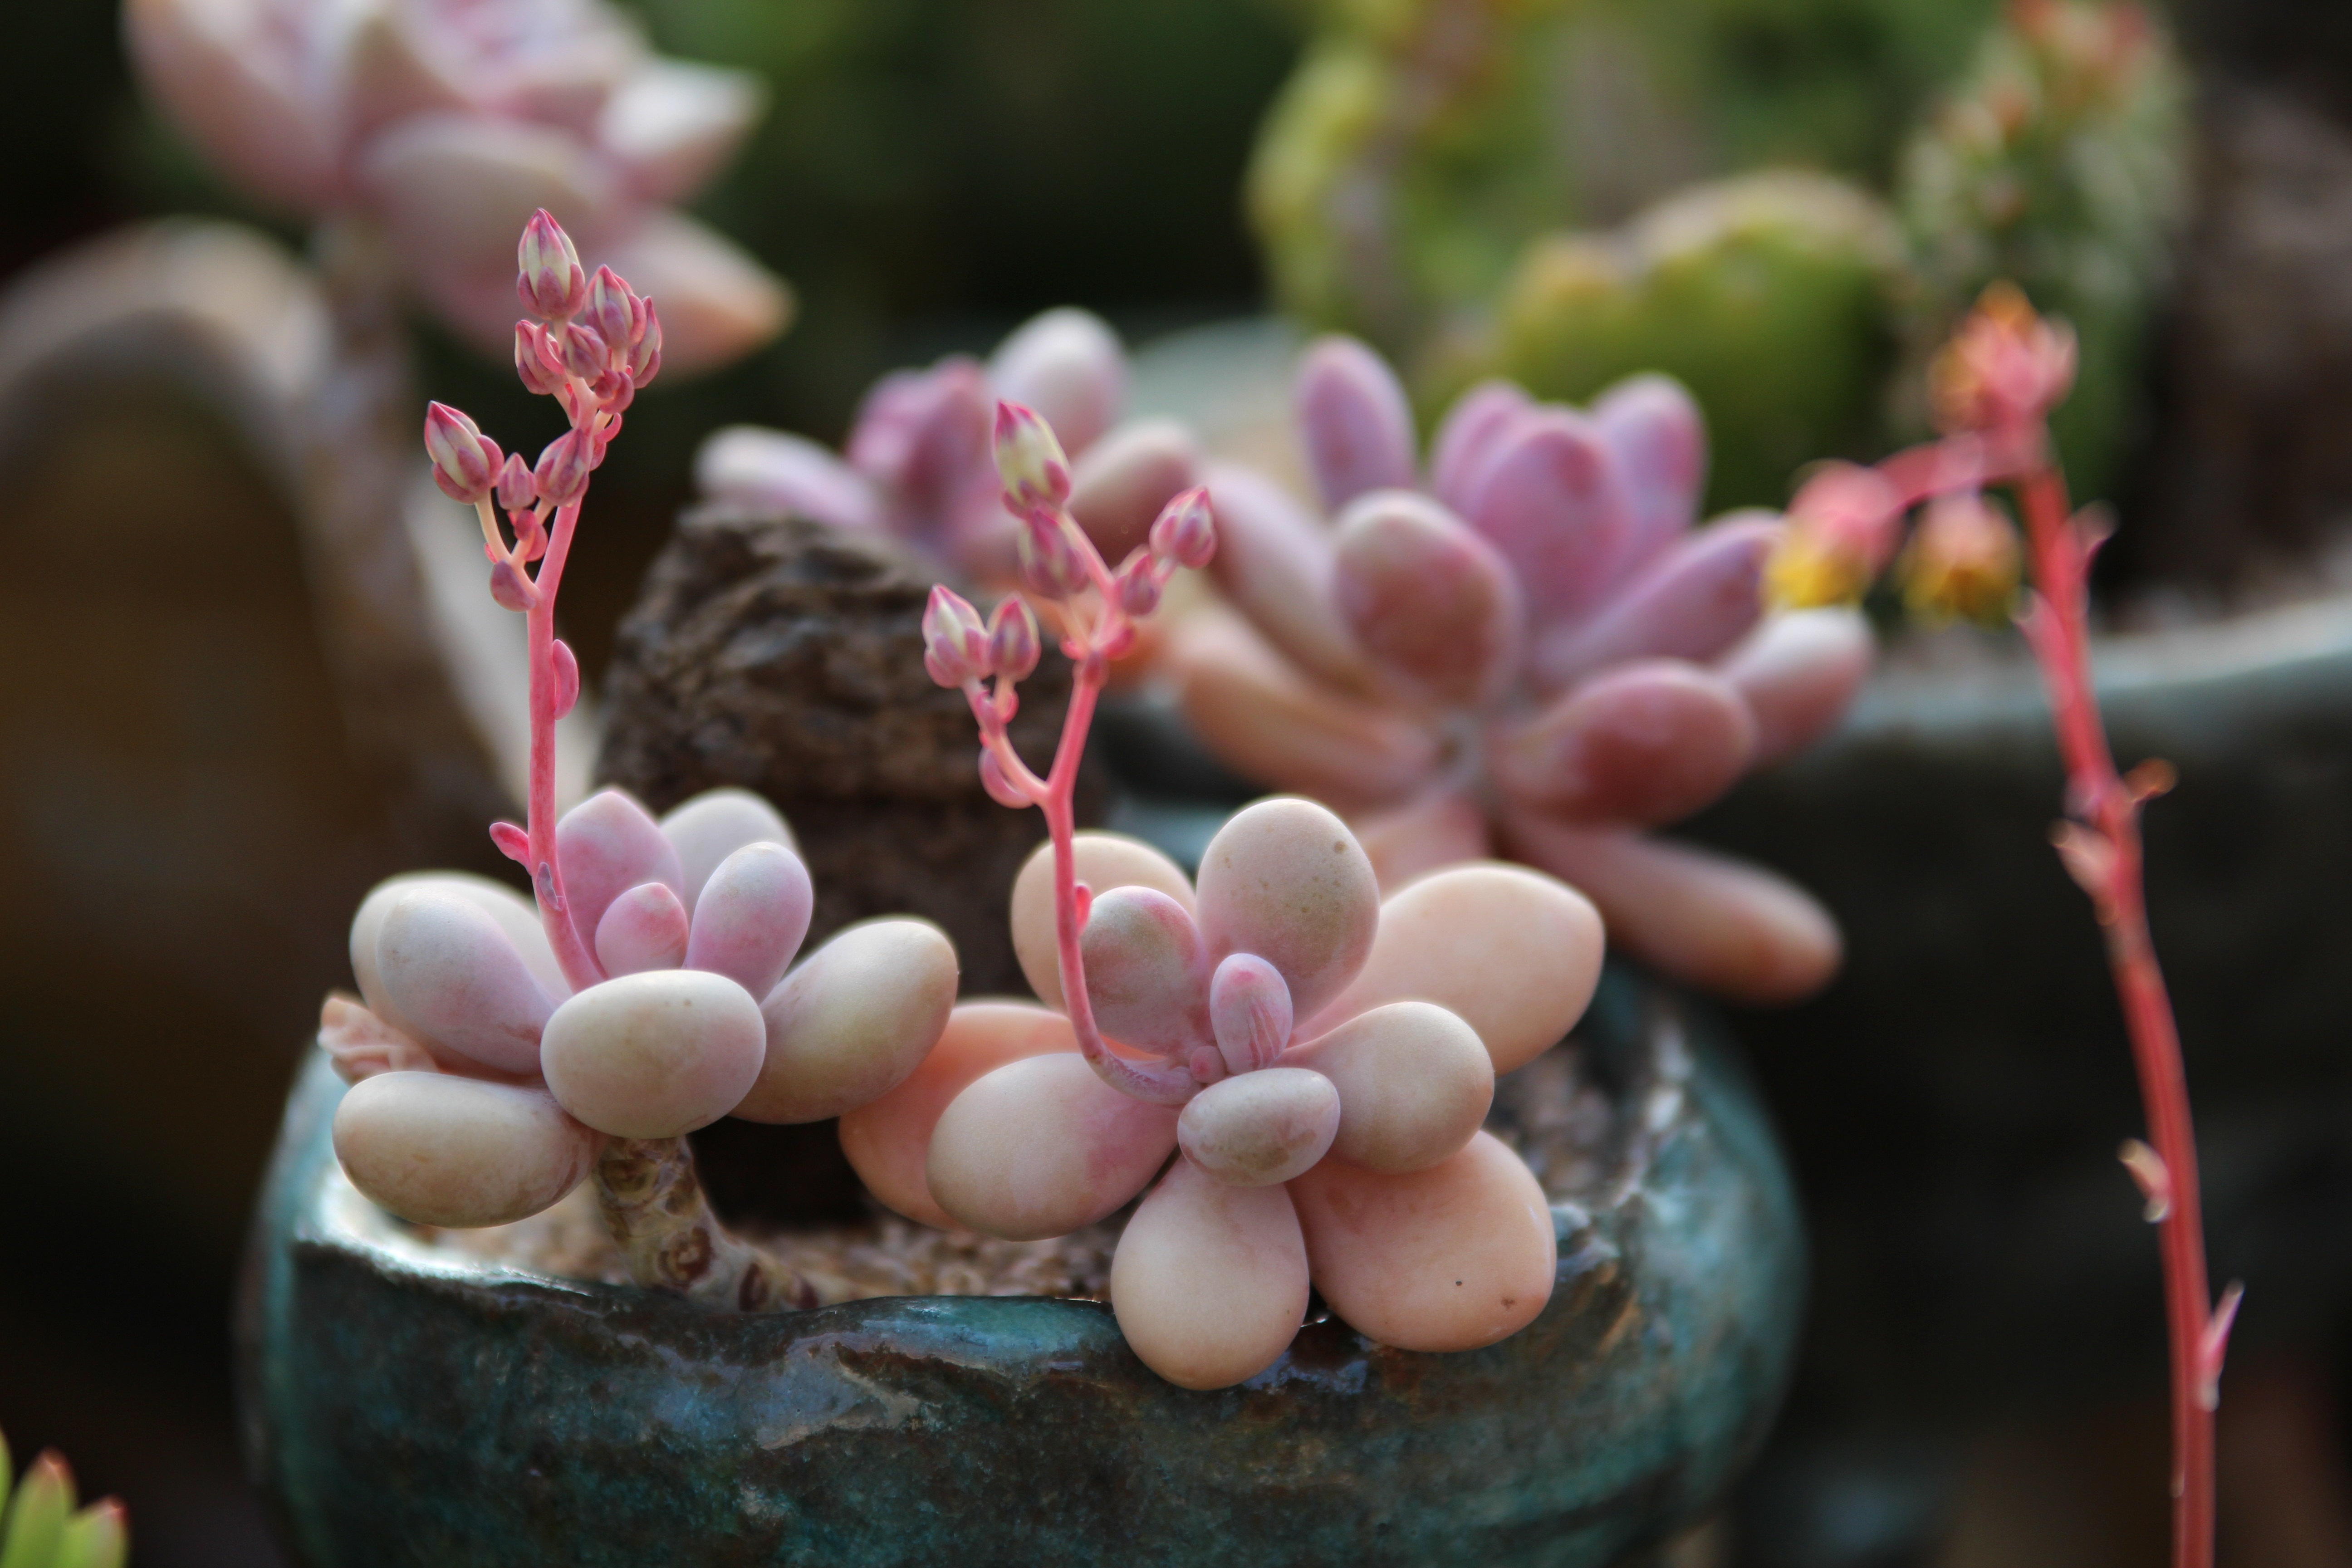
nature, blossom, cactus, plant, leaf, flower, petal, food, spring, autumn, botany, succulent, garden, pink, flora, greenhouse, potted plant, plants, flowers, close up, makro, botanical garden, macro photography, affix, a flower garden, a fleshy plant, fleshy in this, mini potted